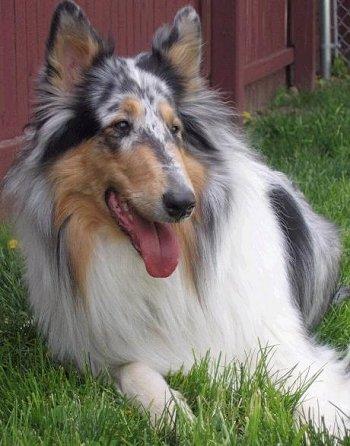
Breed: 227-n000094-collie